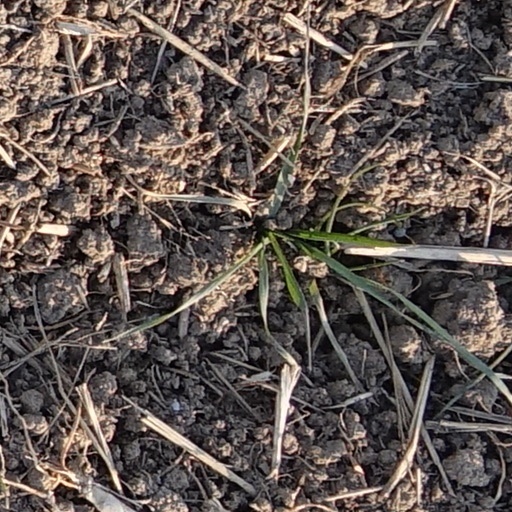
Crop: wheat